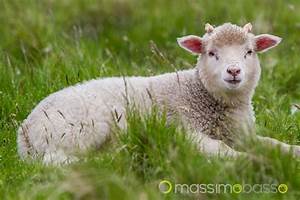
Label: sheep